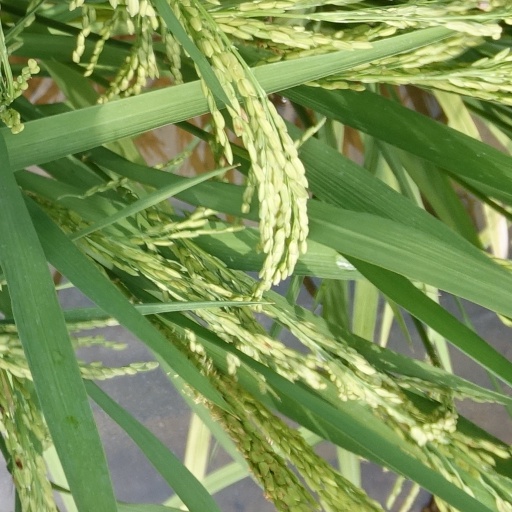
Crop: rice